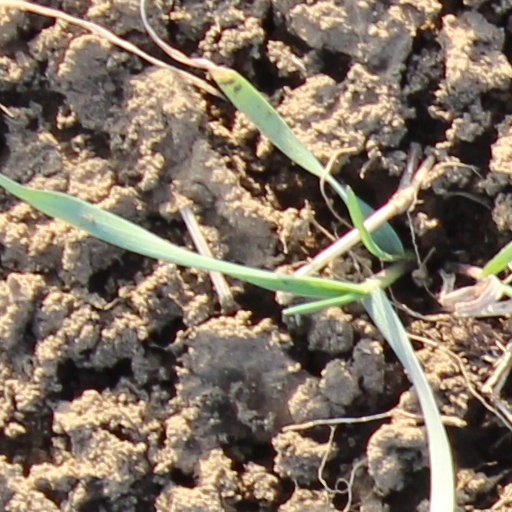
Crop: wheat